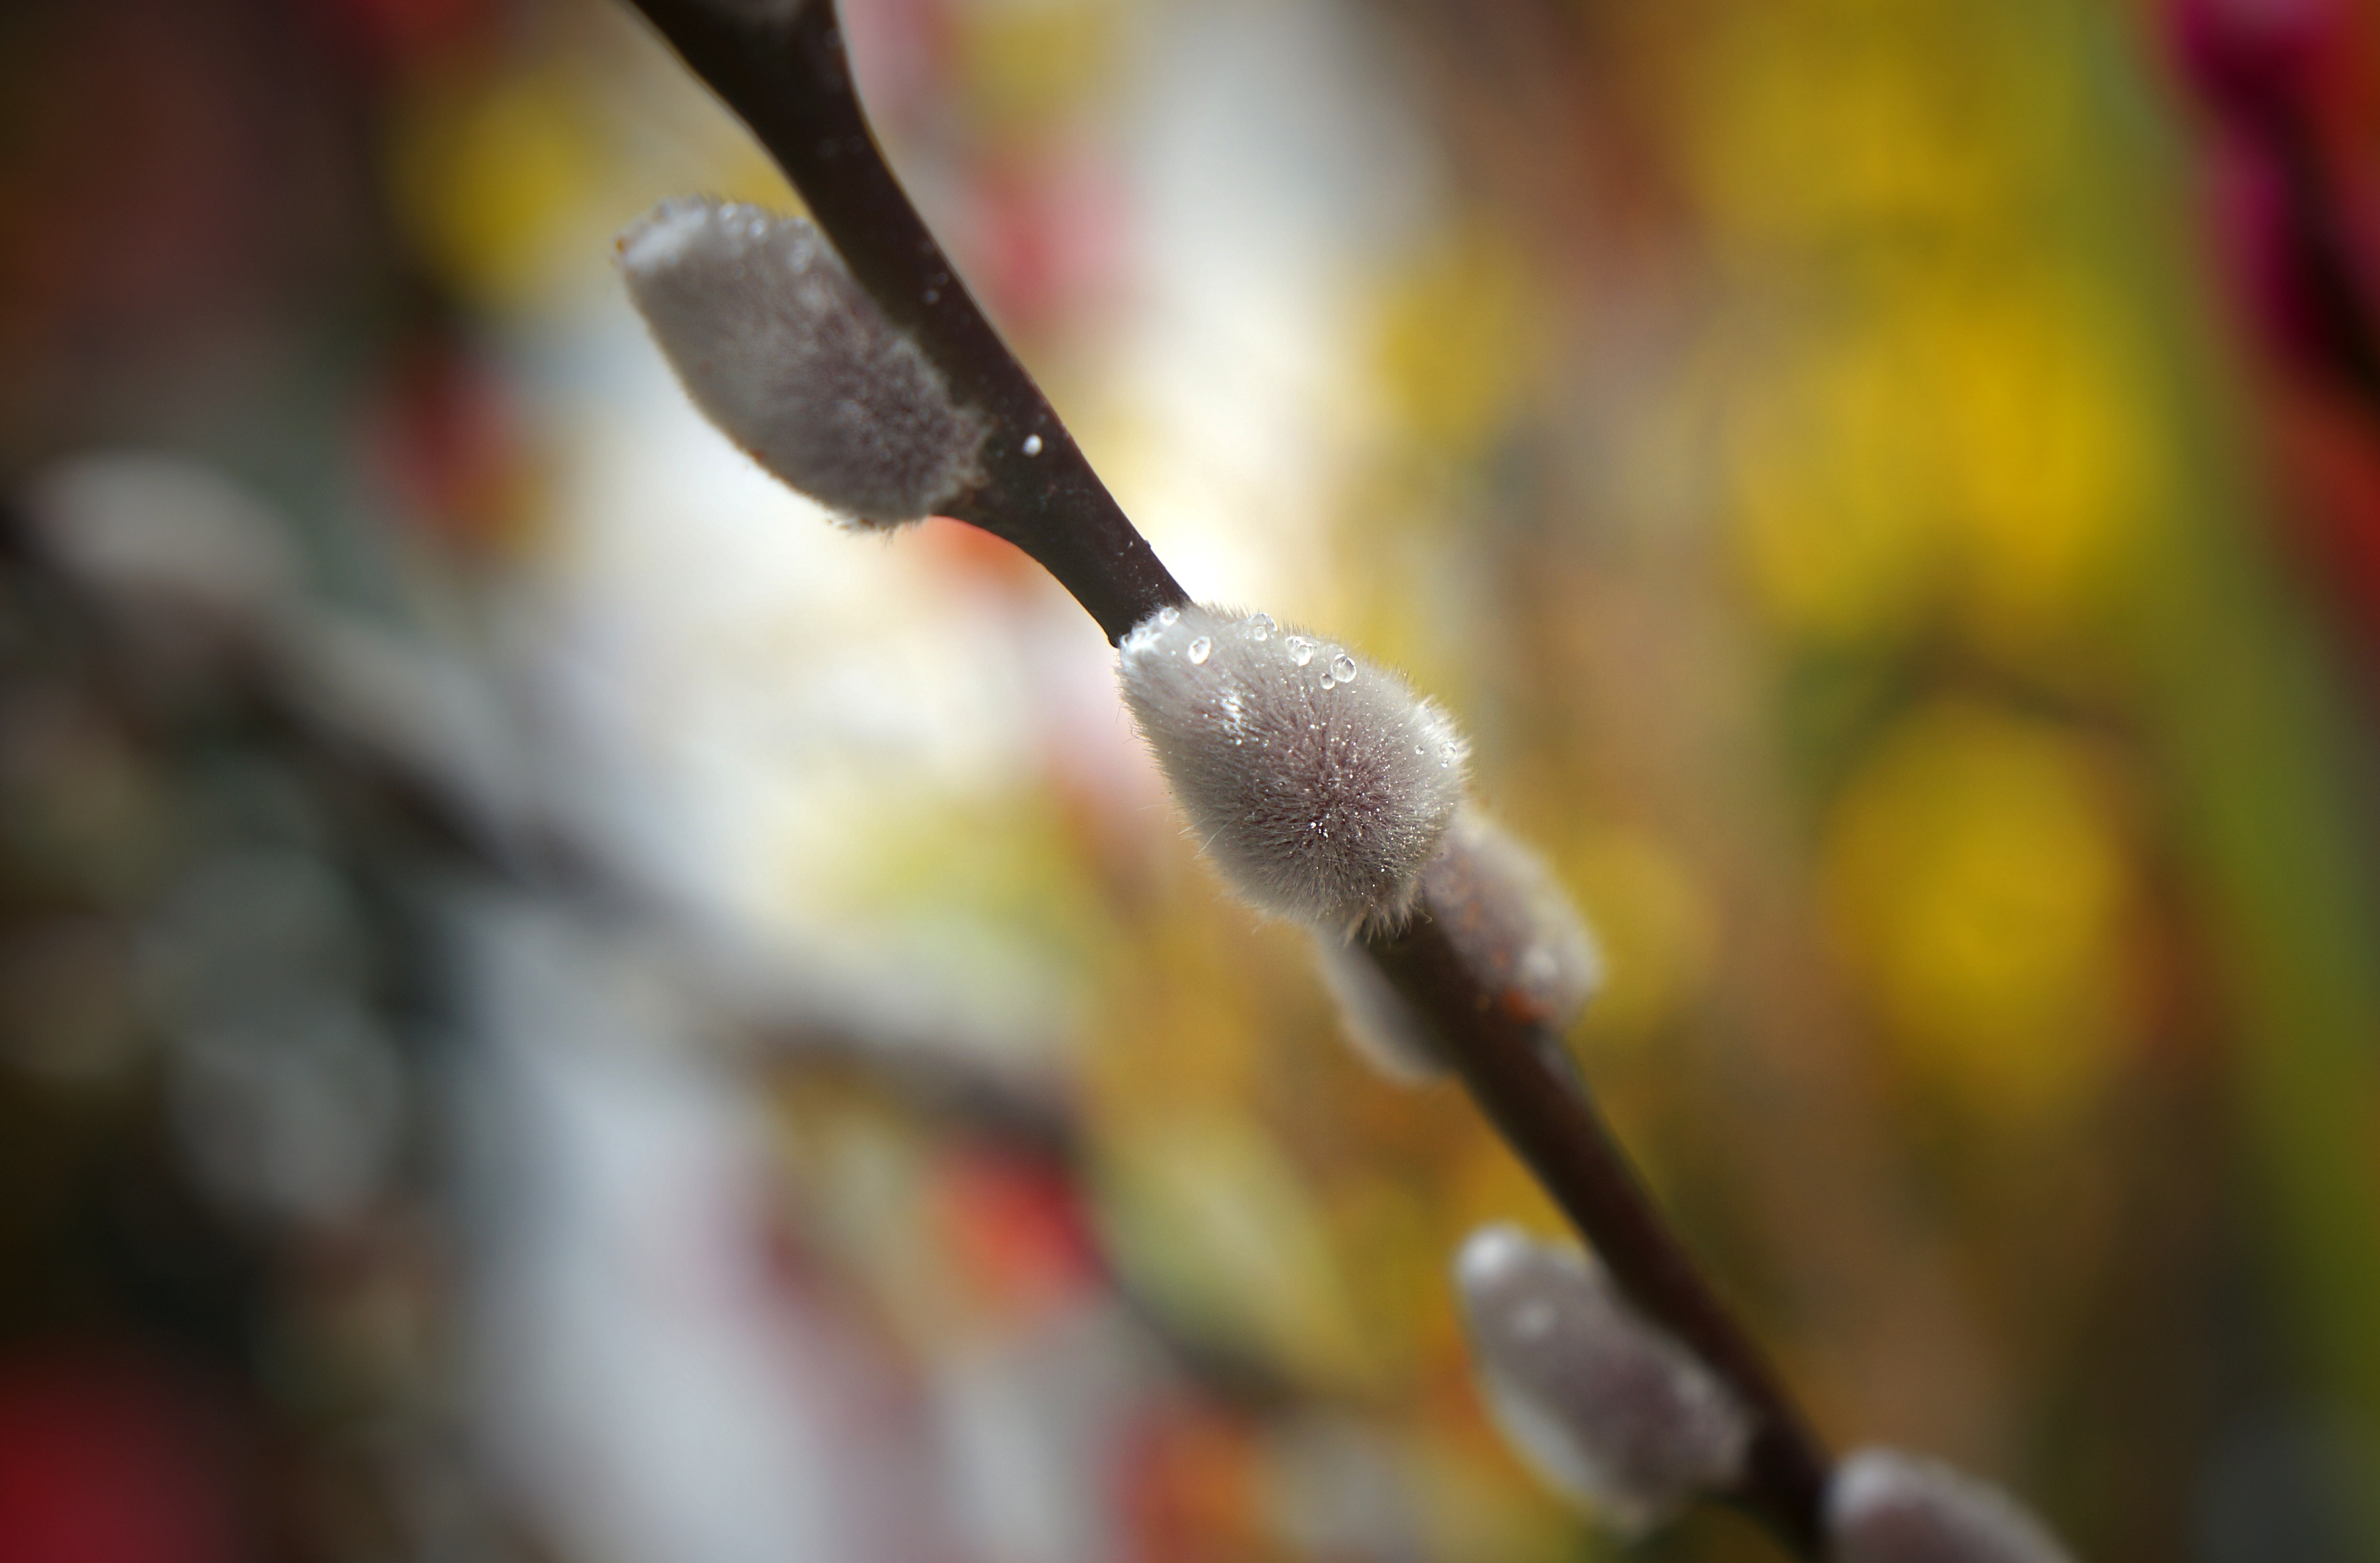
tree, nature, branch, plant, photography, sunlight, leaf, flower, spring, color, autumn, yellow, flora, season, fauna, twig, close up, bud, macro photography, plant stem